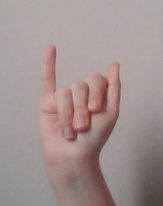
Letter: meem